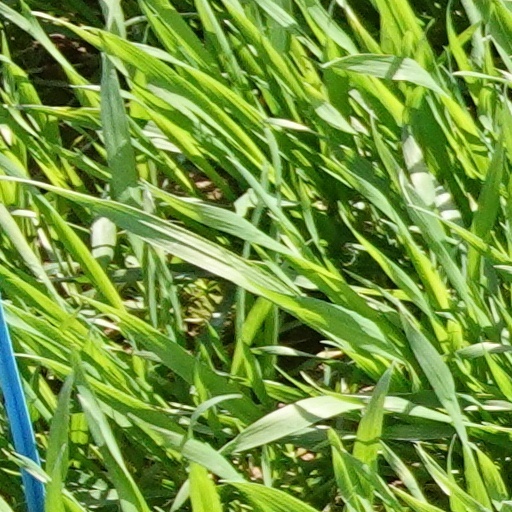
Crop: wheat